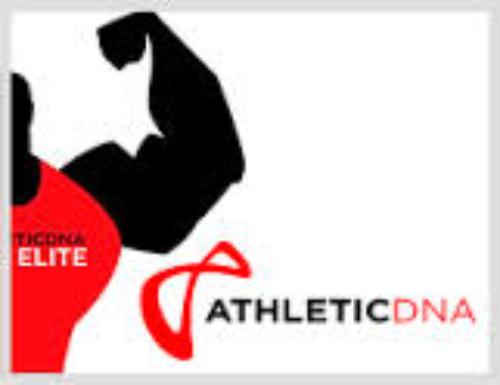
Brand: Athletic DNA
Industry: Clothes